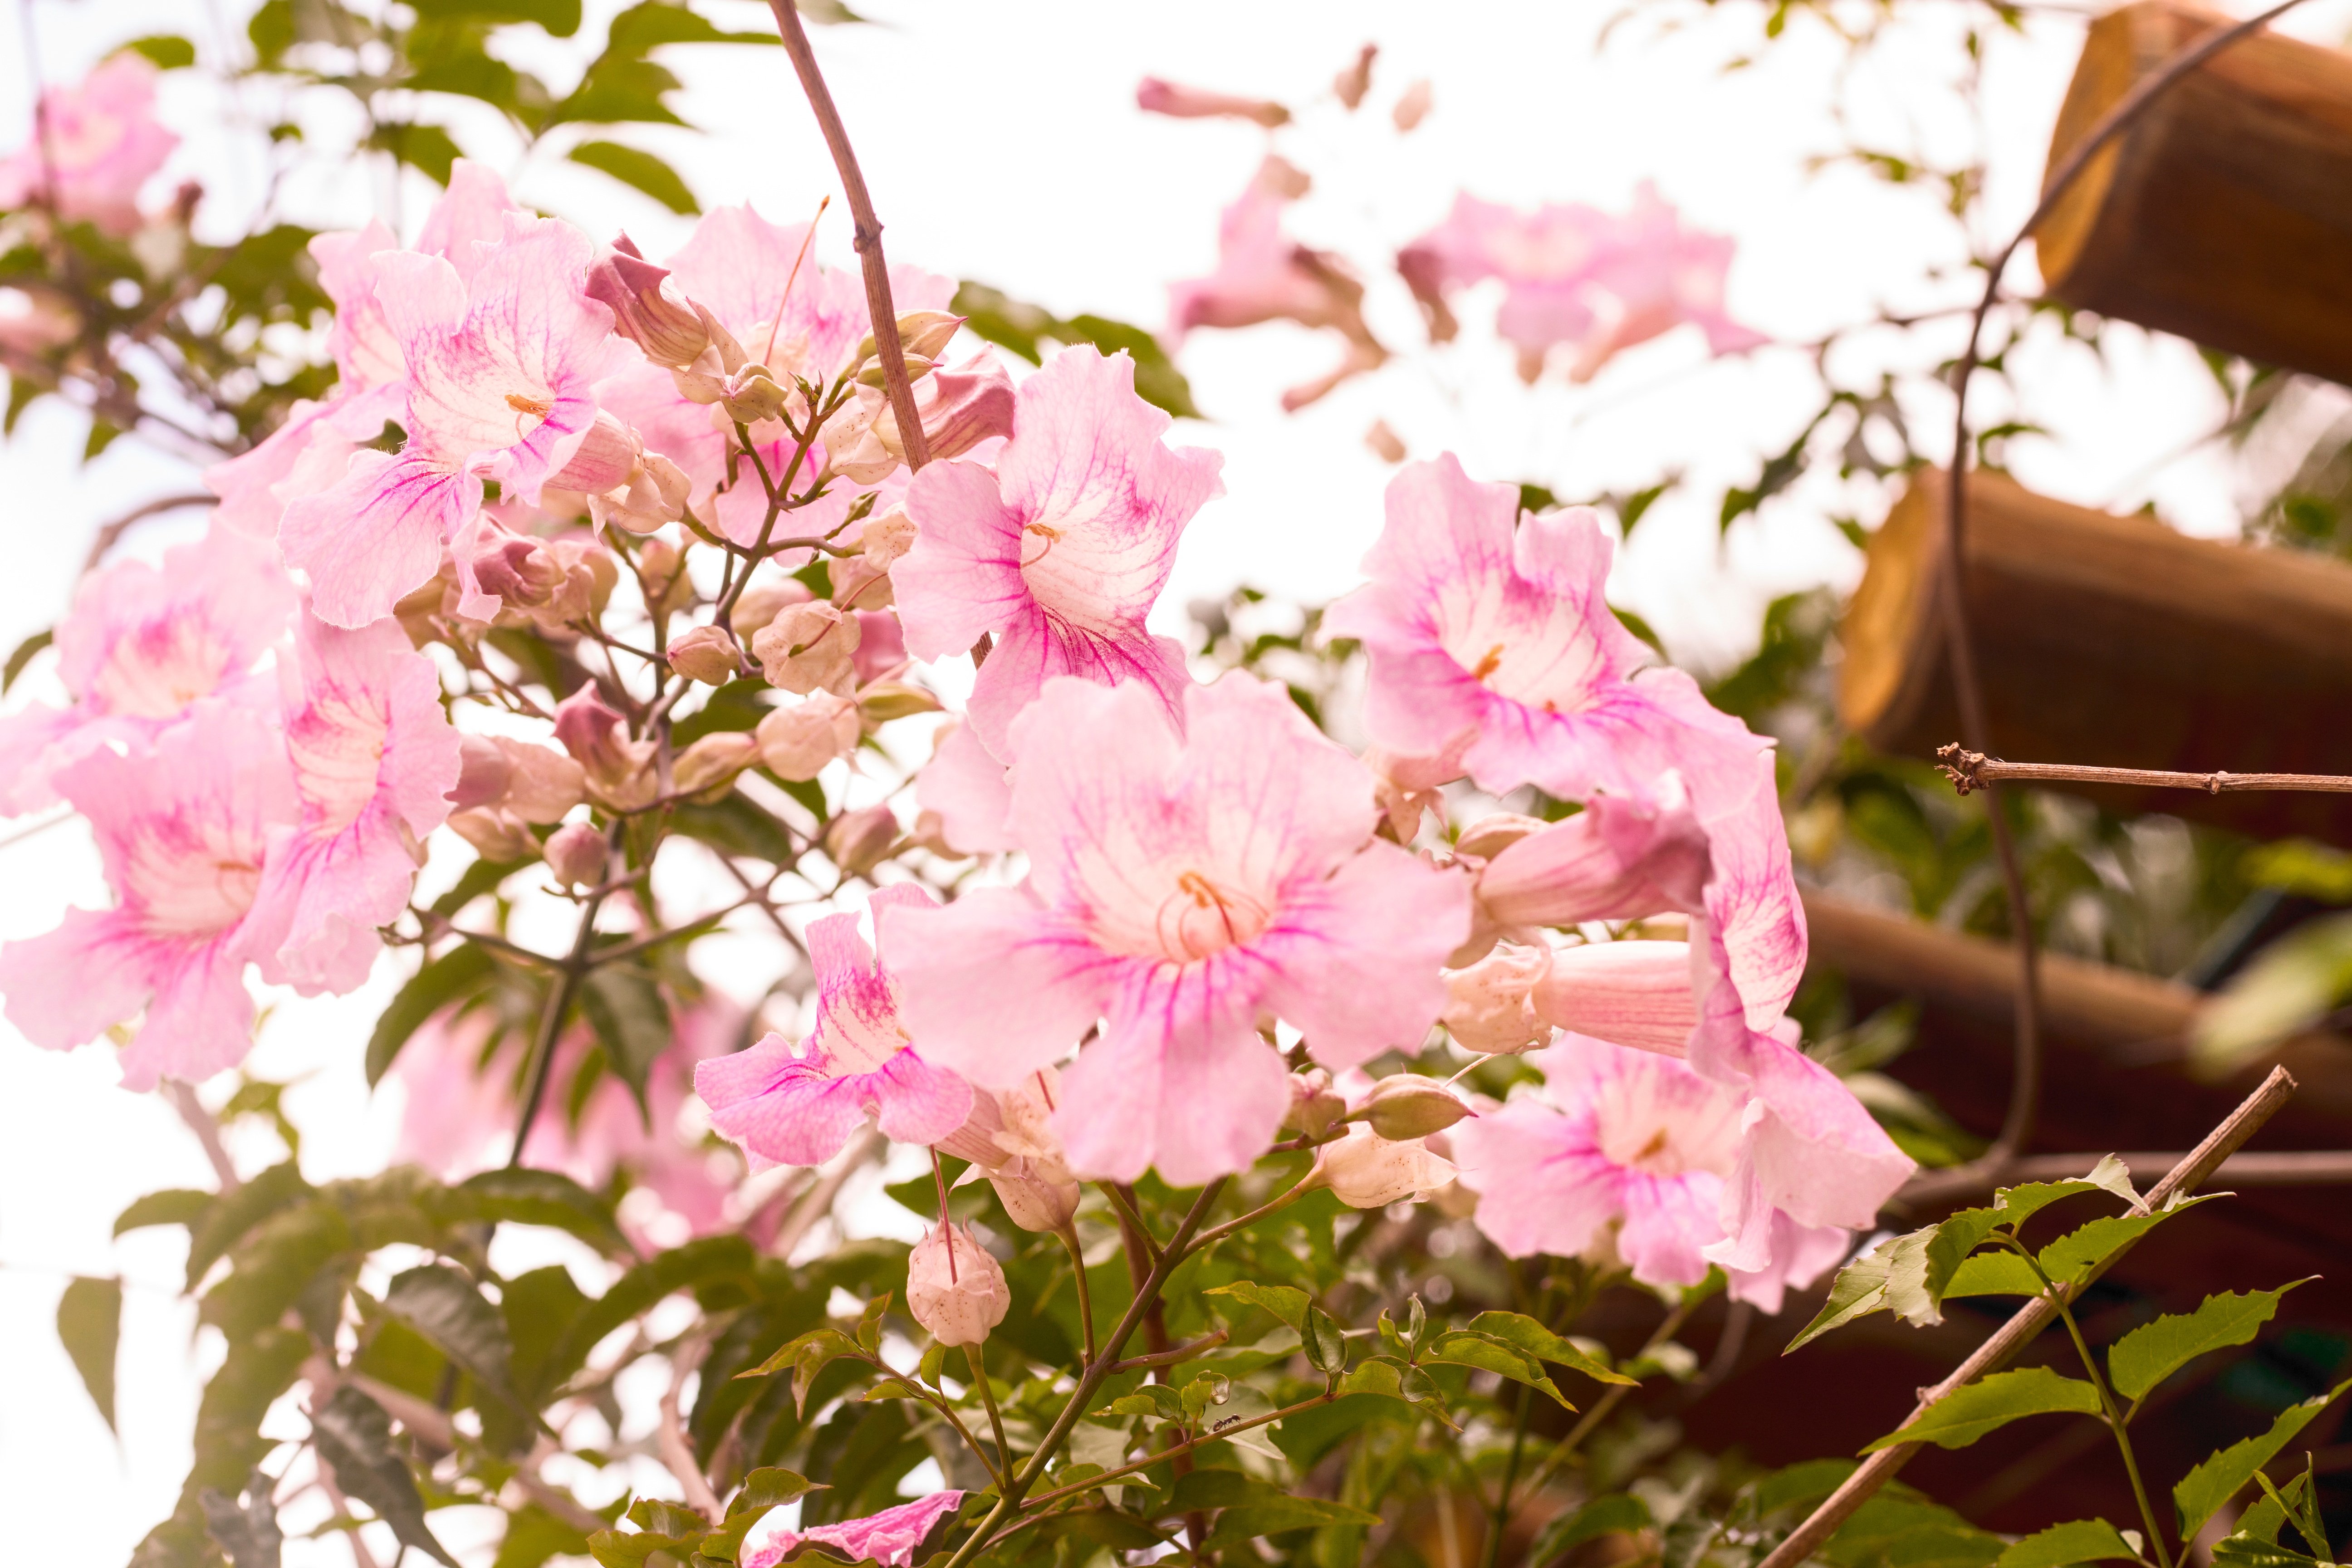
branch, blossom, plant, flower, petal, flora, cherry blossom, shrub, flowering plant, rose family, woody plant, land plant